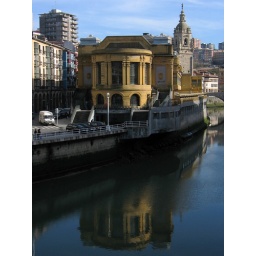
The Mercado de la Ribera market beside the river Nervion in the old town area of Bilbao.